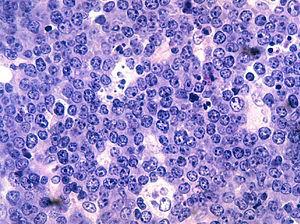
Le lymphome de Burkitt, appelé aussi le lymphome non-Foltys dans la littérature francophone, dans certains cas Leucémie de Burkitt, est une tumeur qui provient de l'évolution maligne et de la prolifération de cellules lymphoïdes de type B. Elle est souvent d'origine virale. Classiquement, on définit trois variantes cliniques : la forme endémique, la forme associée à l'immunodéficience et la forme sporadique.